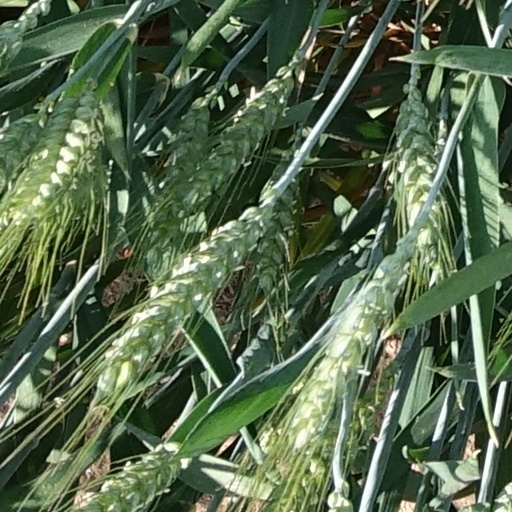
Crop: wheat